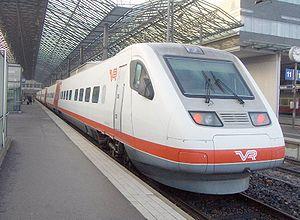
Un train à grande vitesse pendulaire est un train utilisant la technique de la pendulation pour atteindre la grande vitesse ferroviaire. Selon l'UIC, un train à grande vitesse est un train roulant à plus de 250 km/h sur des voies dédiées, ou à plus de 200 km/h sur des voies conventionnelles.
Le transport ferroviaire en Finlande est constitué d'un réseau de 5740 km de lignes à écartement des rails au standard Russe dont 2620 km sont électrifiées en courant alternatif 25 kV 50 Hz.
Les ETR 460 sont une série de rames automotrices électriques pendulaires des chemins de fer italiens mises en service à partir de 1993. Ces rames, à la ligne effilée dessinée par Giugiaro, sont une évolution des ETR 450.